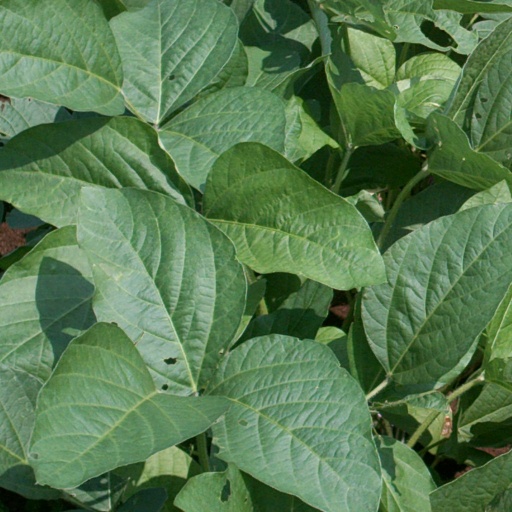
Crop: soybean